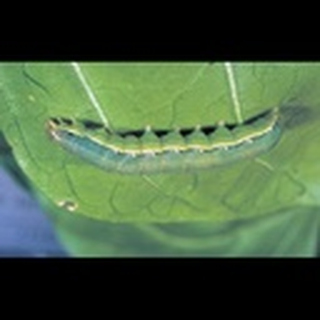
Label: cotton_army_worm